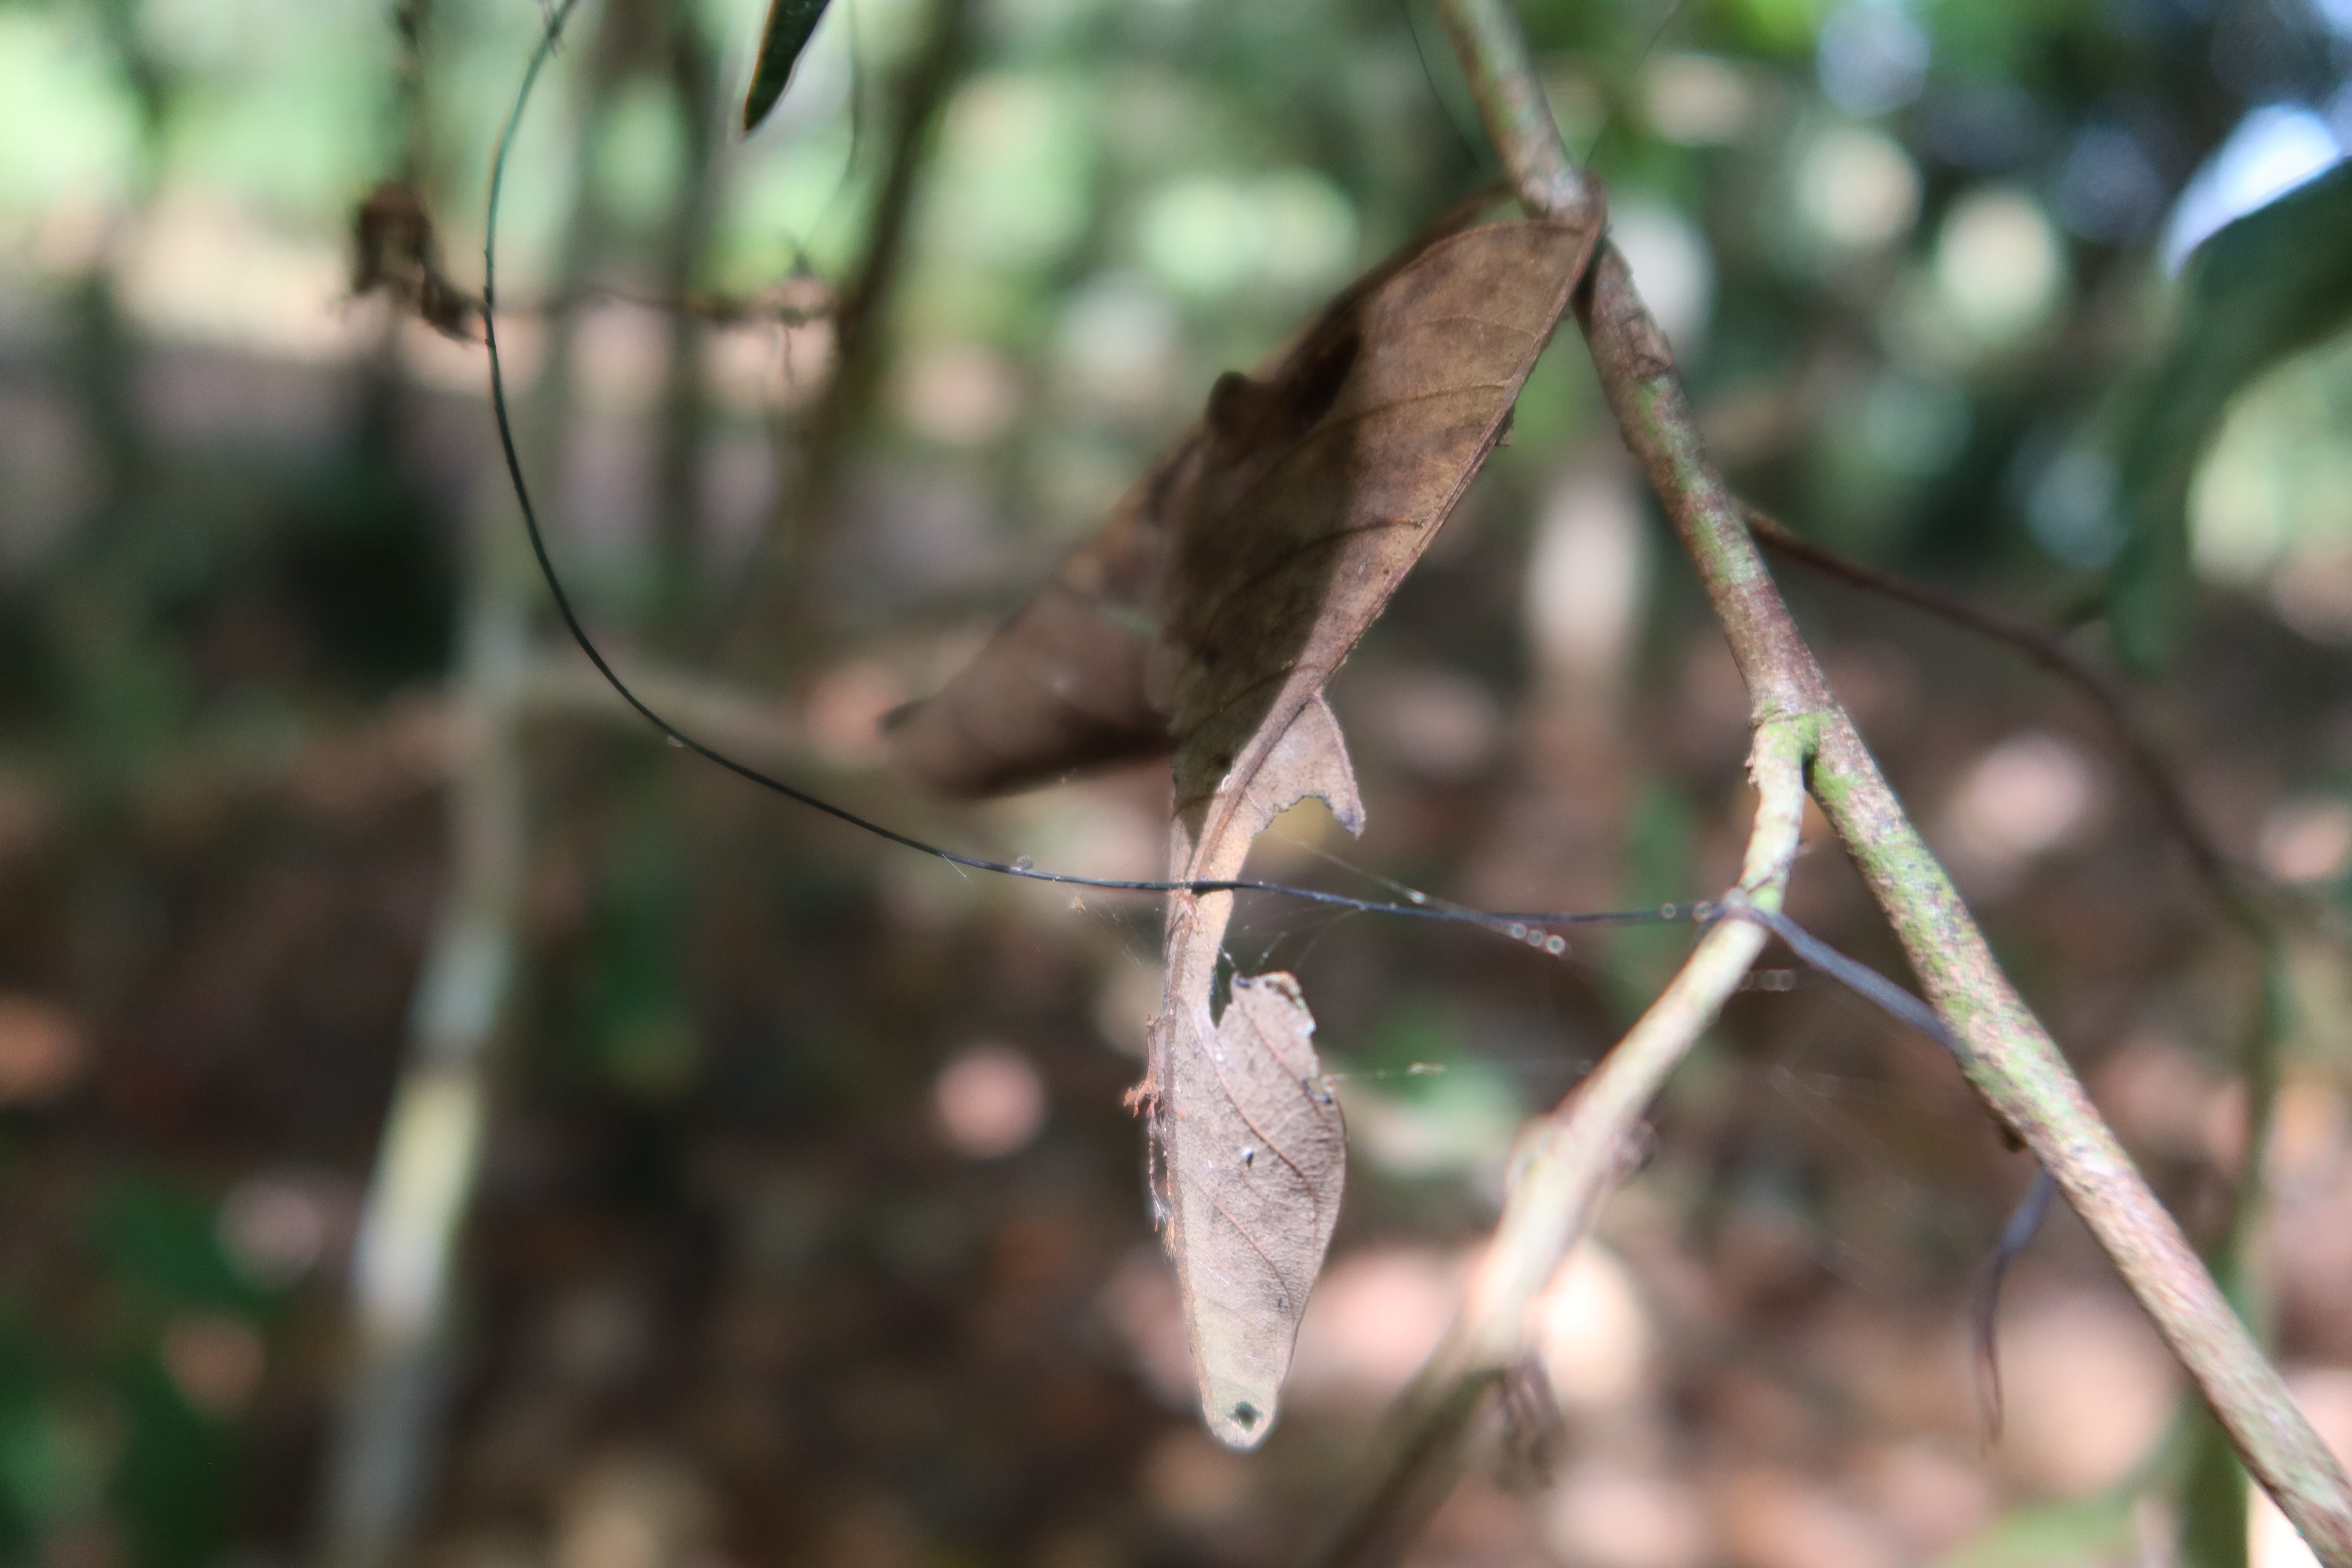
Label: Spiders